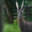
Label: deer